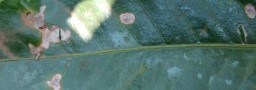
Label: Miner